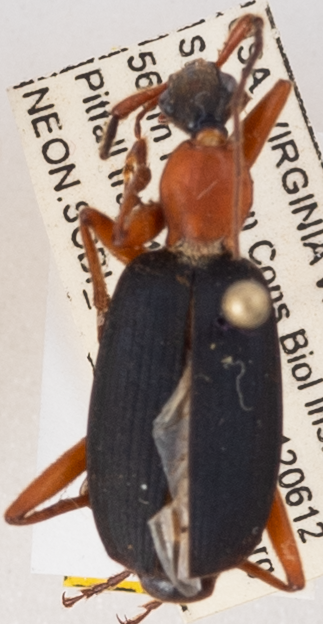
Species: Galerita bicolor
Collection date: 2020-08-13
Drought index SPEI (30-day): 0.77
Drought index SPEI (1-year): -0.704
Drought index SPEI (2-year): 1.28